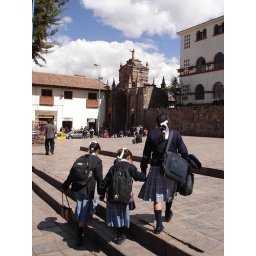
the children in cusco were really beautiful, they had red cheeks and beautiful hair and shiny eyes...loved the small ones.